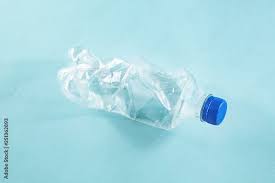
Waste category: plastic